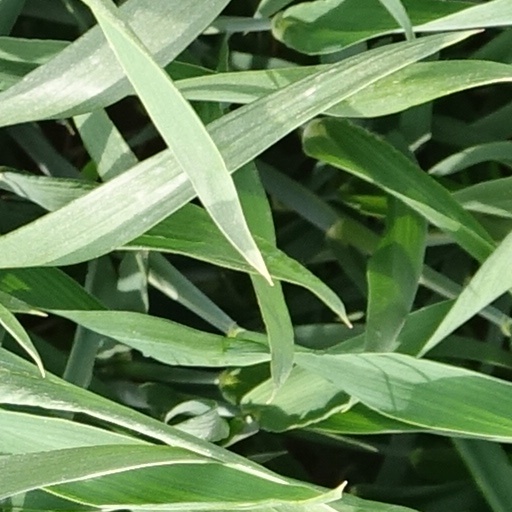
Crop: wheat